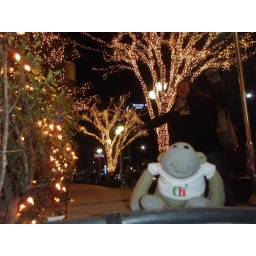
Monkey finds himself in a forest of glowing trees and crazy elf people. (Seoul, S. Korea)